Foreign relations of Taiwan

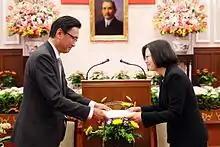
Member of the House of Representative of Japan Keiji Furuya and President Tsai Ing-wen in Taiwan on 20 May 2016

The Double Tenth Agreement signed on 10 October 1945 is the only legal document between the two parties. The following Political Consultative Conference (Republic of China), was engulfed by Cold War history and the American foreign policy of containment in East Asia after the Korean War. Before the Korean War broke out, the US was preparing for a coup d'état in mid-1950 to replace Chiang Kai-shek with Hu Shih and Sun Li-jen and neutralize the ROC's legal status under UN Trusteeship to block any legal claim of the PRC on Taiwan, as proposed by United States Department of State official Dean Rusk. The Formosa Resolution of 1955 was passed unanimously by the United States Congress. Resolving the cross-strait relationship required both sides to rethink definitions of basic concepts such as sovereignty, "one China" and unification.